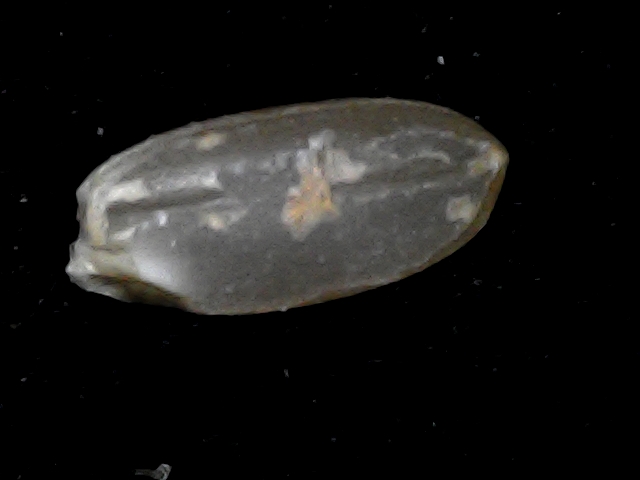
Rice variety: BD76